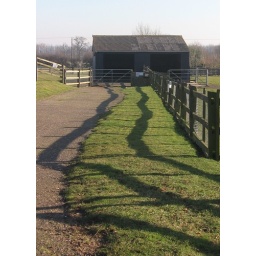
Perfectly functional fence with a more freeform shadow. This is at Wood Green animal shelter near Huntingdon